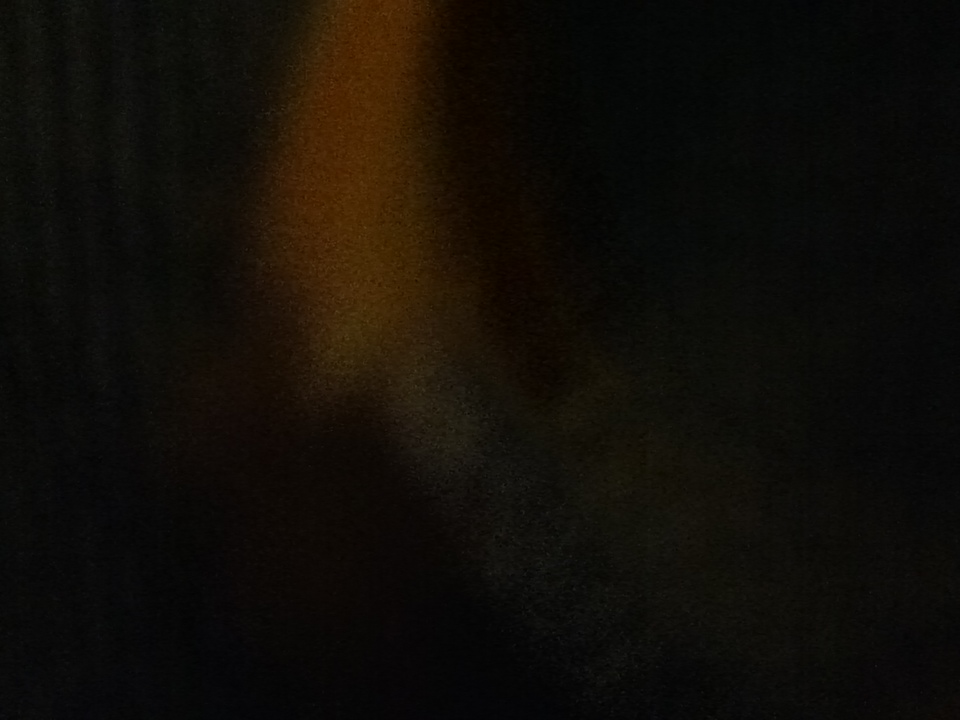Question: What is this?
Answer: unanswerable